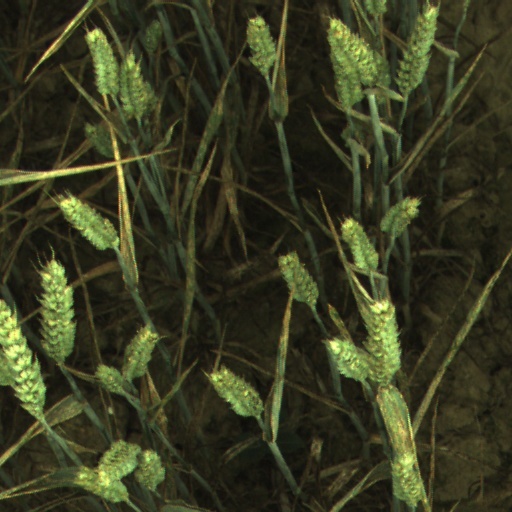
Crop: wheat